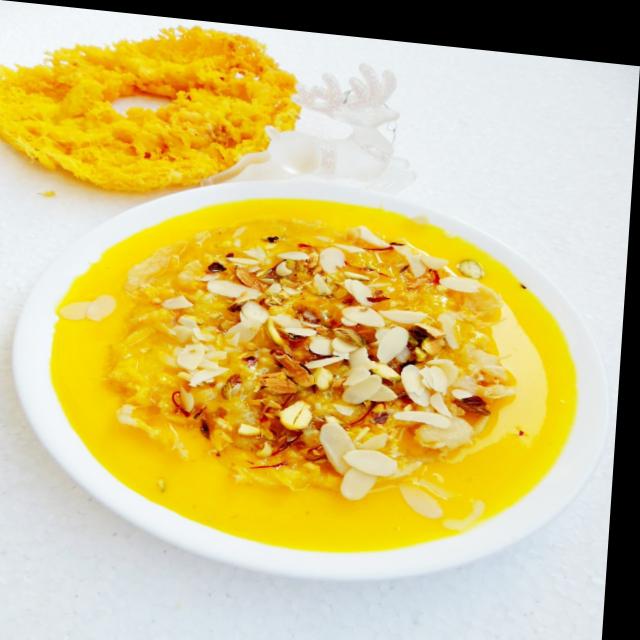
Dish: ghevar